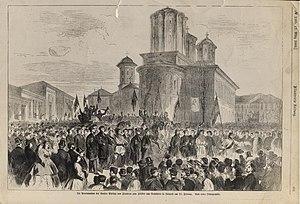
Le peuple des principautés roumaines unies célèbre l'élection du comte de Flandre au trône Roumanie (23 février 1866)
Philippe de Belgique, comte de Flandre, né au château de Laeken le 24 mars 1837 et mort le 17 novembre 1905 au palais du comte de Flandre à Bruxelles, est un prince de Belgique, duc en Saxe, prince de Saxe-Cobourg et Gotha.
L’élection au trône de Roumanie de 1866 se produit après la déposition du prince Alexandre Jean Cuza ; elle poursuit l'objectif de donner aux principautés unies de Moldavie et de Valachie un nouveau souverain.